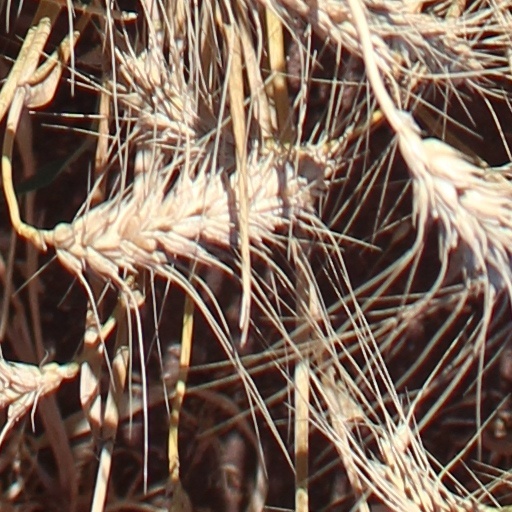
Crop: wheat